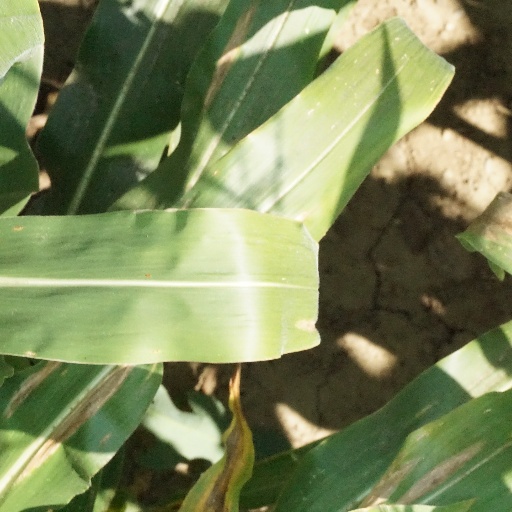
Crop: maize; corn